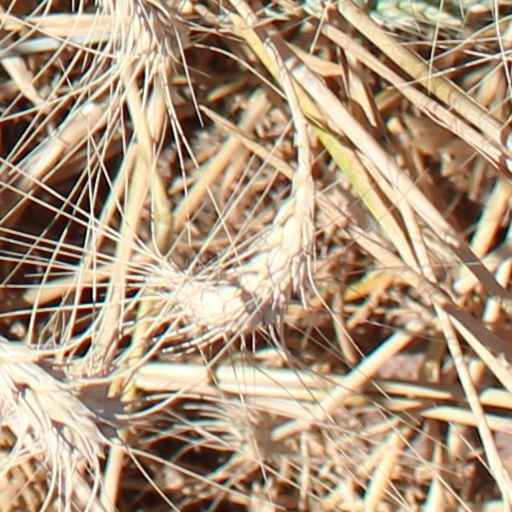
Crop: wheat